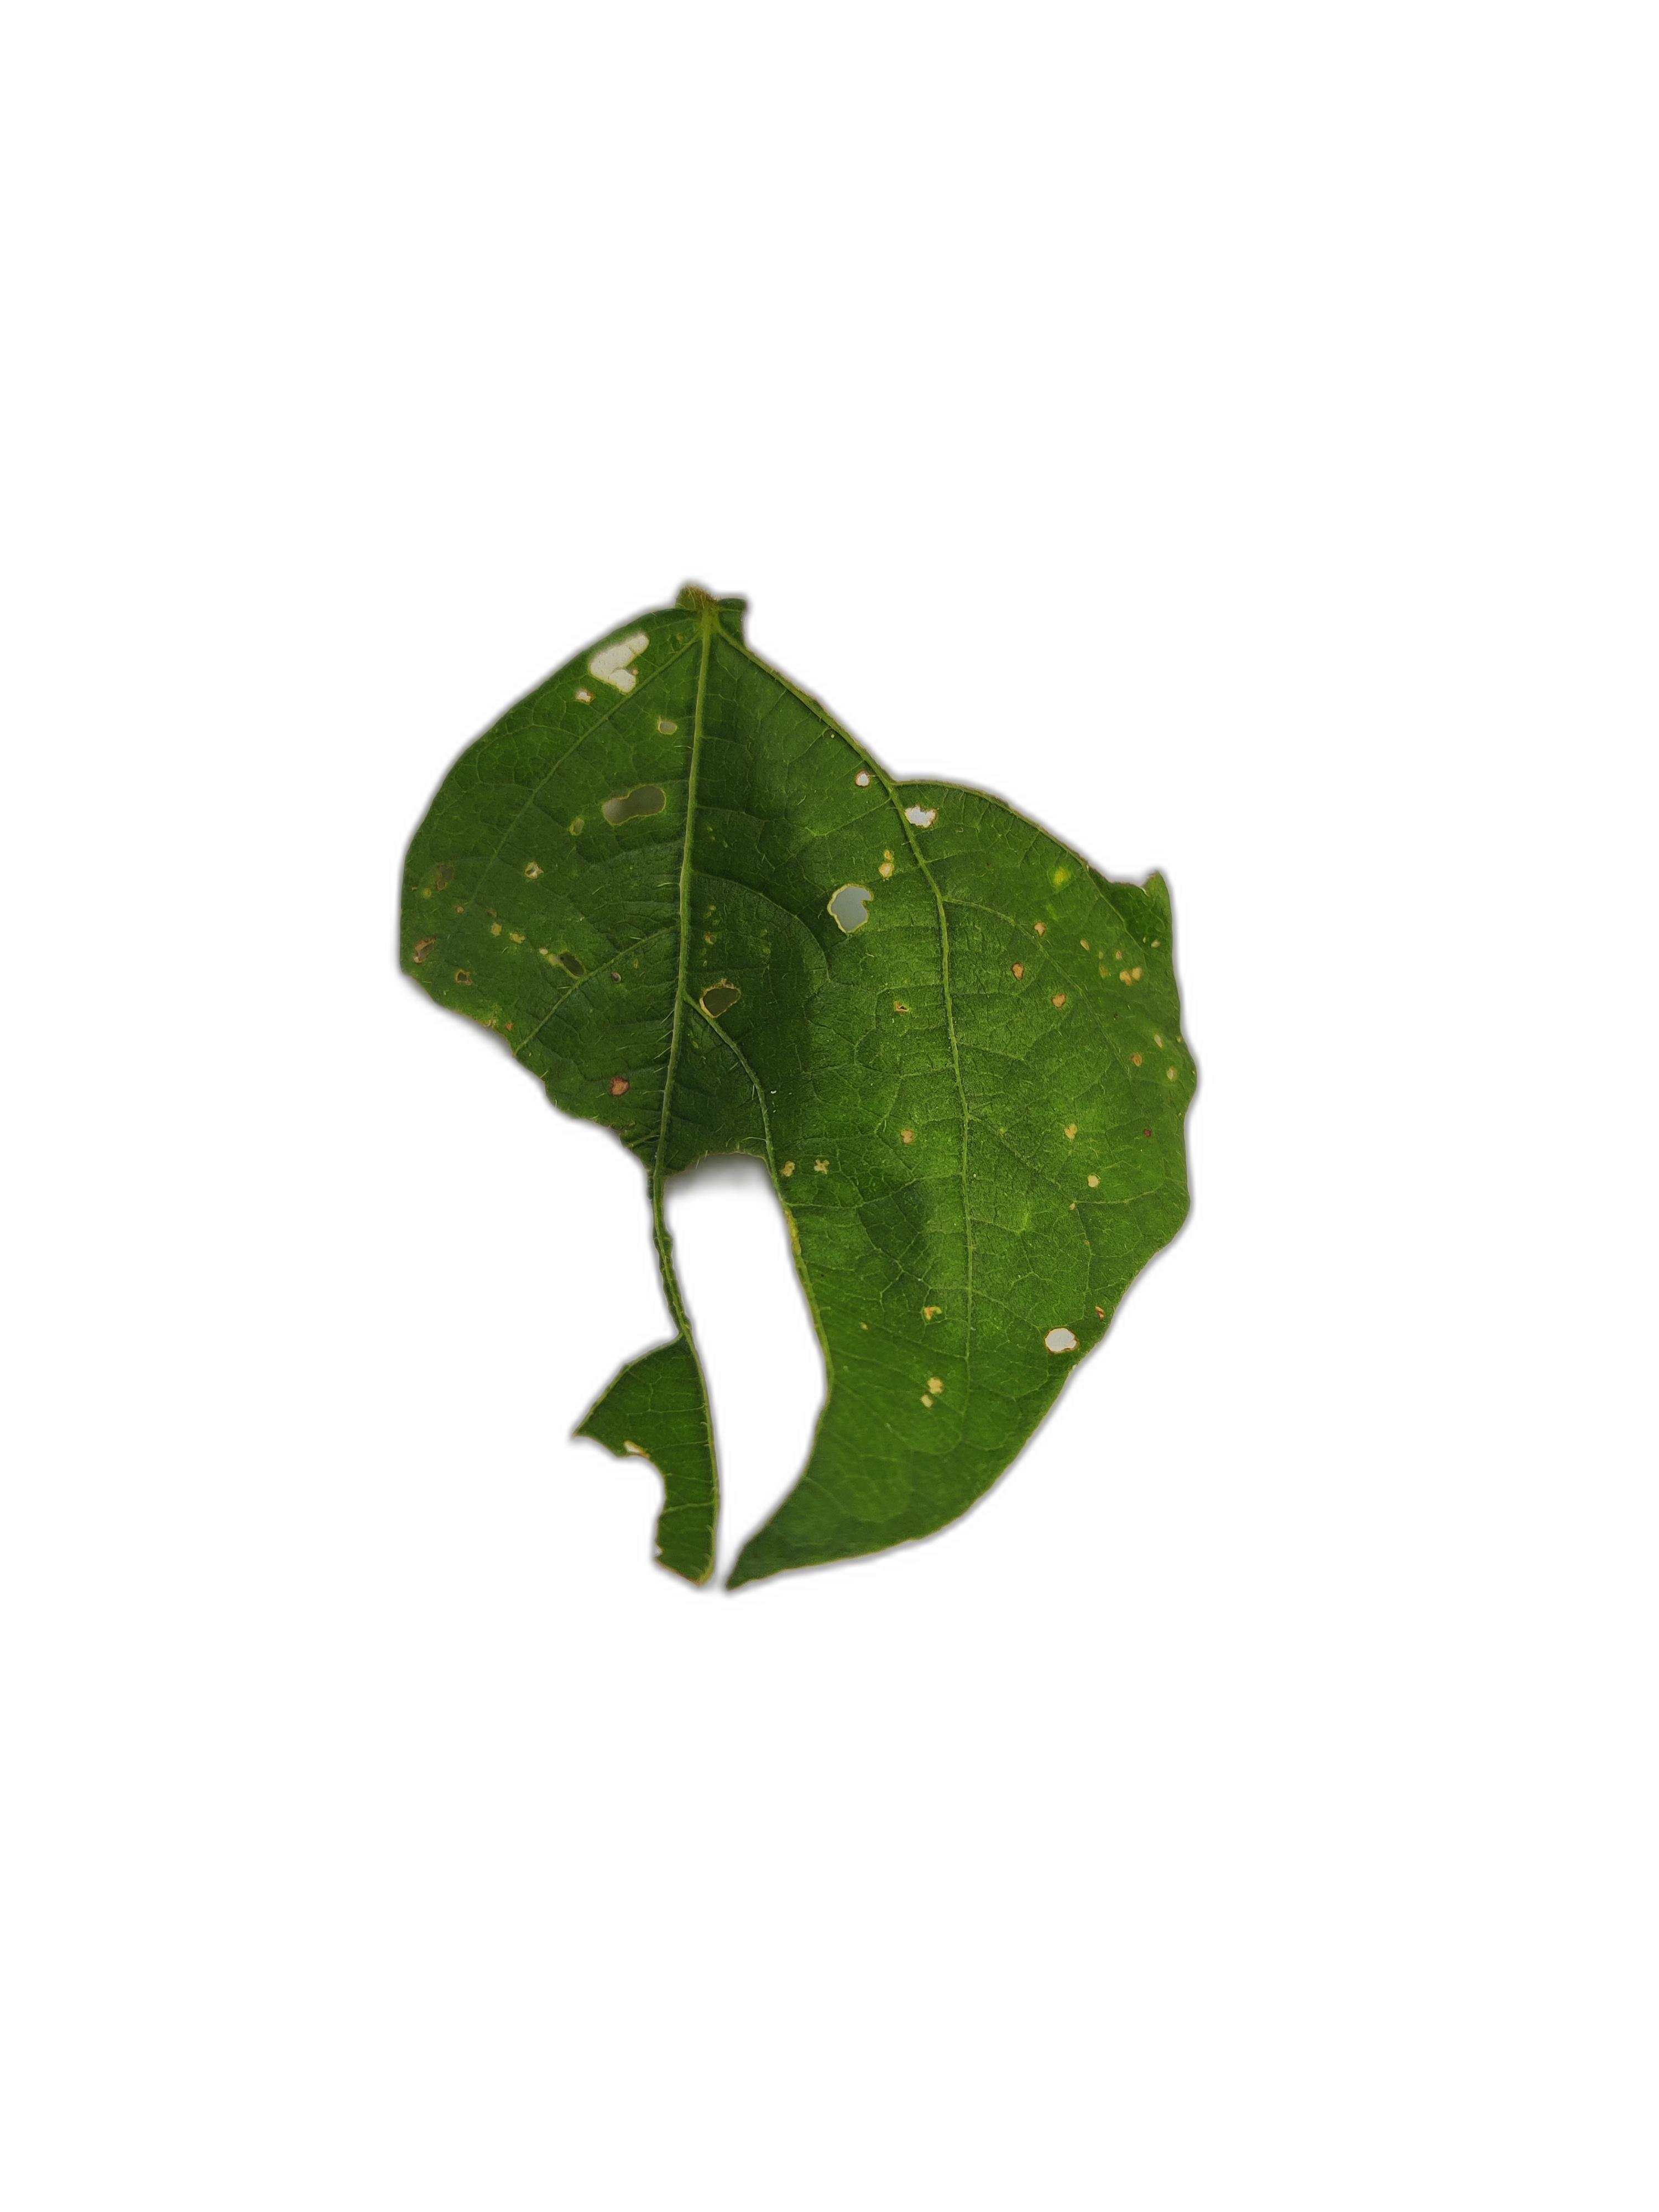
Label: Cercospora leaf spot